Brontë family

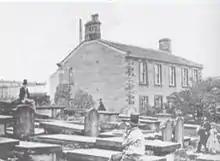
Haworth parsonage soon after Patrick Brontë's death

After several failed attempts to remarry, Patrick accepted permanent widowerhood at the age of 47, and spent his time visiting the sick and the poor, giving sermons and administering communion. In so doing, he would often leave his children Maria, Elizabeth, Emily, Charlotte, Branwell and Anne alone with Elizabeth—Aunt Branwell and a maid, Tabitha Aykroyd (Tabby). Tabby helped relieve their possible boredom and loneliness especially by recounting local legends in her Yorkshire dialect as she tirelessly prepared the family's meals. Eventually, Patrick would survive his entire family. Six years after Charlotte's death, he died in 1861 at the age of 84. His son-in-law, the Rev. Arthur Bell Nicholls, would aid Mr Brontë at the end of his life as well.